Environmental impact of mining

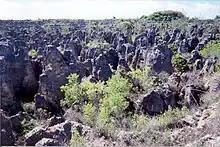
A limestone karst on Nauru Island influenced by phosphate mining

Lithium does not occur as the metal naturally since it is highly reactive, but is found combined in small amounts in rocks, soils, and bodies of water. The extraction of lithium in rock form can be exposed to air, water, and soil. Furthermore, batteries are globally demanded for containing lithium in regards to manufacturing, the toxic chemicals that lithium produce can negatively impact humans, soils, and marine species. Lithium production increased by 25% between 2000 and 2007 for the use of batteries, and the major sources of lithium are found in brine lake deposits. Lithium is discovered and extracted from 150 minerals, clays, numerous brines, and sea water, and although lithium extraction from rock-form is twice as expensive from that of lithium extracted from brines, the average brine deposit is greater than in comparison to an average lithium hard rock deposit.